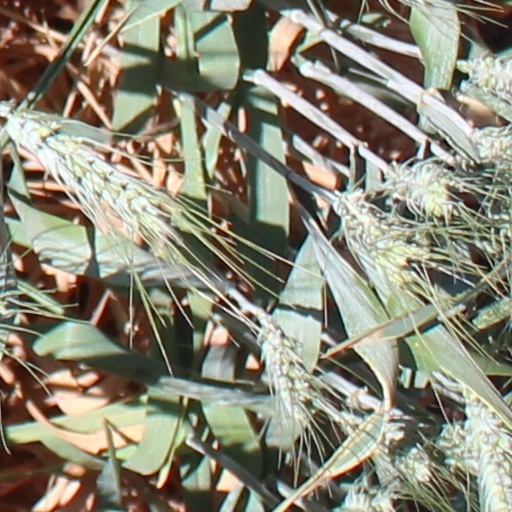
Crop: wheat